Zeiss (company)

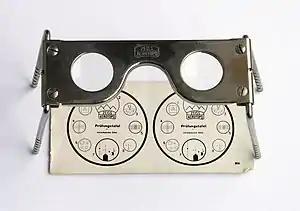
Zeiss pocket stereoscope

The earliest Zeiss Ikon cameras were a range of medium and large format folding cameras badged as "Nettar", "Ikonta", and "Super Ikonta", for film and glass plate photography. The most expensive was the "Universal Juwel" (Jewel), a glass plate camera originally designed by ICA in 1909. This was a favorite of both Ansel Adams and Dorothea Lange. Other models produced by Zeiss Ikon prior to World War II included the "Baldur", named for Baldur von Schirach; the "Contaflex", a twin-lens reflex; and the "Tengor", a box camera derived from an earlier Goerz design. Despite German production, the folding Super Ikonta was among the mainstays of British Army photographers during World War II.